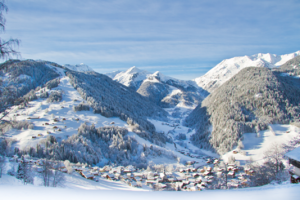
Village d'Arêches vue depuis le Crêt Gerel en hiver
Arêches-Beaufort est une station touristique d'été et de sports d'hiver de la région du Beaufortain, située sur le territoire communal de Beaufort-sur-Doron, dans le département de la Savoie en région Auvergne-Rhône-Alpes.